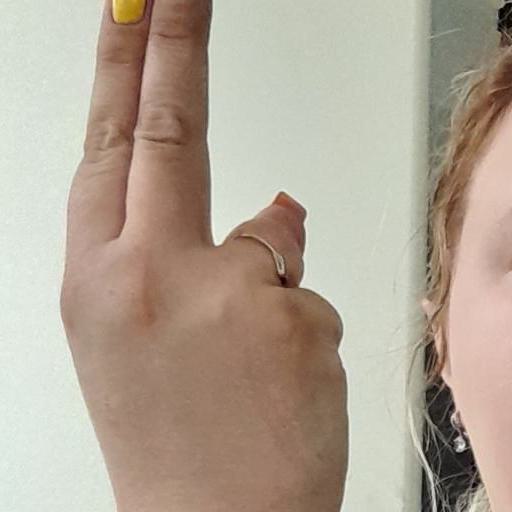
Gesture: two_up_inverted